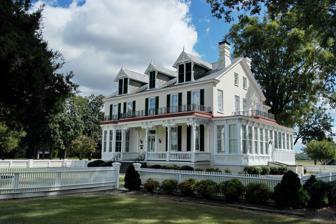
Building: Cedar Dell
Country: United States of America
Year built: 1820
Historic house in North Carolina, United States United States historic place Cedar Dell U.S. National Register of Historic Places U.S. Historic district Contributing property Cedar Dell, September 2013 Show map of North Carolina Show map of the United States Location Southeast of Falling Creek on SR 1338, near Falling Creek, North Carolina Coordinates 35°15′17″N 77°41′20″W / 35.25472°N 77.68889°W / 35.25472; -77.68889 Area 7 acres (2.8 ha) Built c. 1820 ( 1820 ) Architectural style Gothic, Federal, New Bern side-hall plan NRHP reference No. 71000600 Added to NRHP August 26, 1971 Cedar Dell , also known as Kennedy Memorial Home, is a historic plantation house located near Falling Creek , Lenoir County, North Carolina . It was originally constructed about 1820 as a two-story, three-bay, Federal style brick dwelling with a side-hall plan.  It was enlarged to five bays wide and converted to a Victorian Gothic central hall plan mansion. The front facade features a one-story Eastlake -style porch with a low roof topped by a wrought iron balustrade and the rear facade has a two-tier porch.  Also on the front facade is a large bay window with a roof identical to that on the porch.  The house and property were deeded for use as an orphanage in 1912. It was listed on the National Register of Historic Places in 1971. It is located in the Kennedy Memorial Home Historic District . References